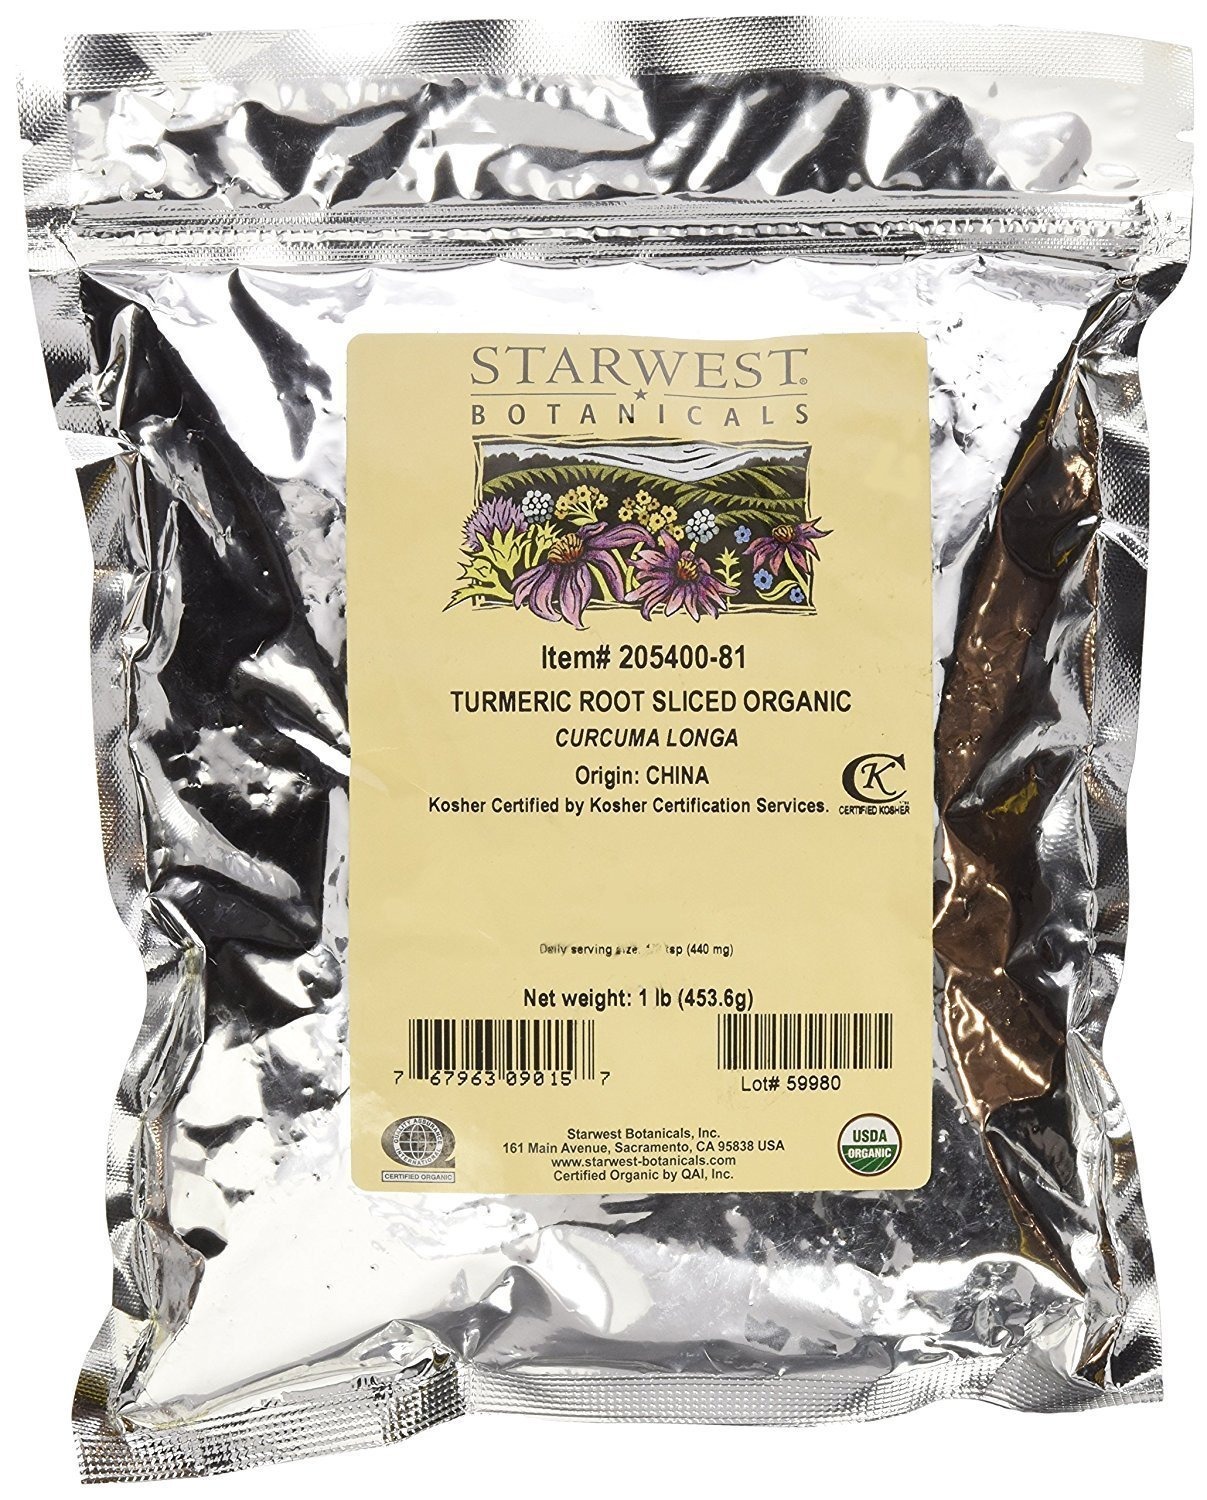
Item Name: Starwest Botanicals Organic Turmeric Rhizome Sliced (Sulfite-Free), 1 Pound
Bullet Point 1: Latin/Botanical Name: Curcuma longa
Bullet Point 2: Origin: China
Bullet Point 3: USDA Certified Organic
Bullet Point 4: Kosher Certified
Bullet Point 5: cGMP Compliant (current Good Manufacturing Practices)
Product Description: 1 lb of Organic Turmeric Rhizome Sliced (Sulfite-Free), packaged in a resealable mylar bag.
Value: 16.0
Unit: Ounce

Price: 18.99